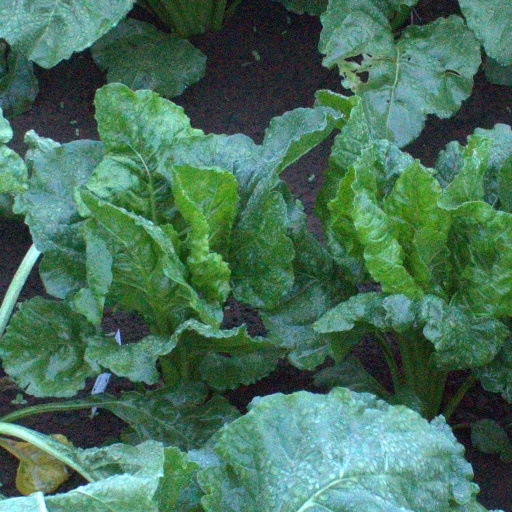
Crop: sugar beet